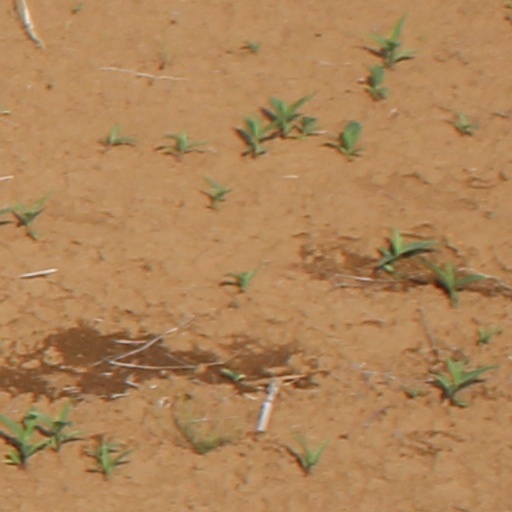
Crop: wheat